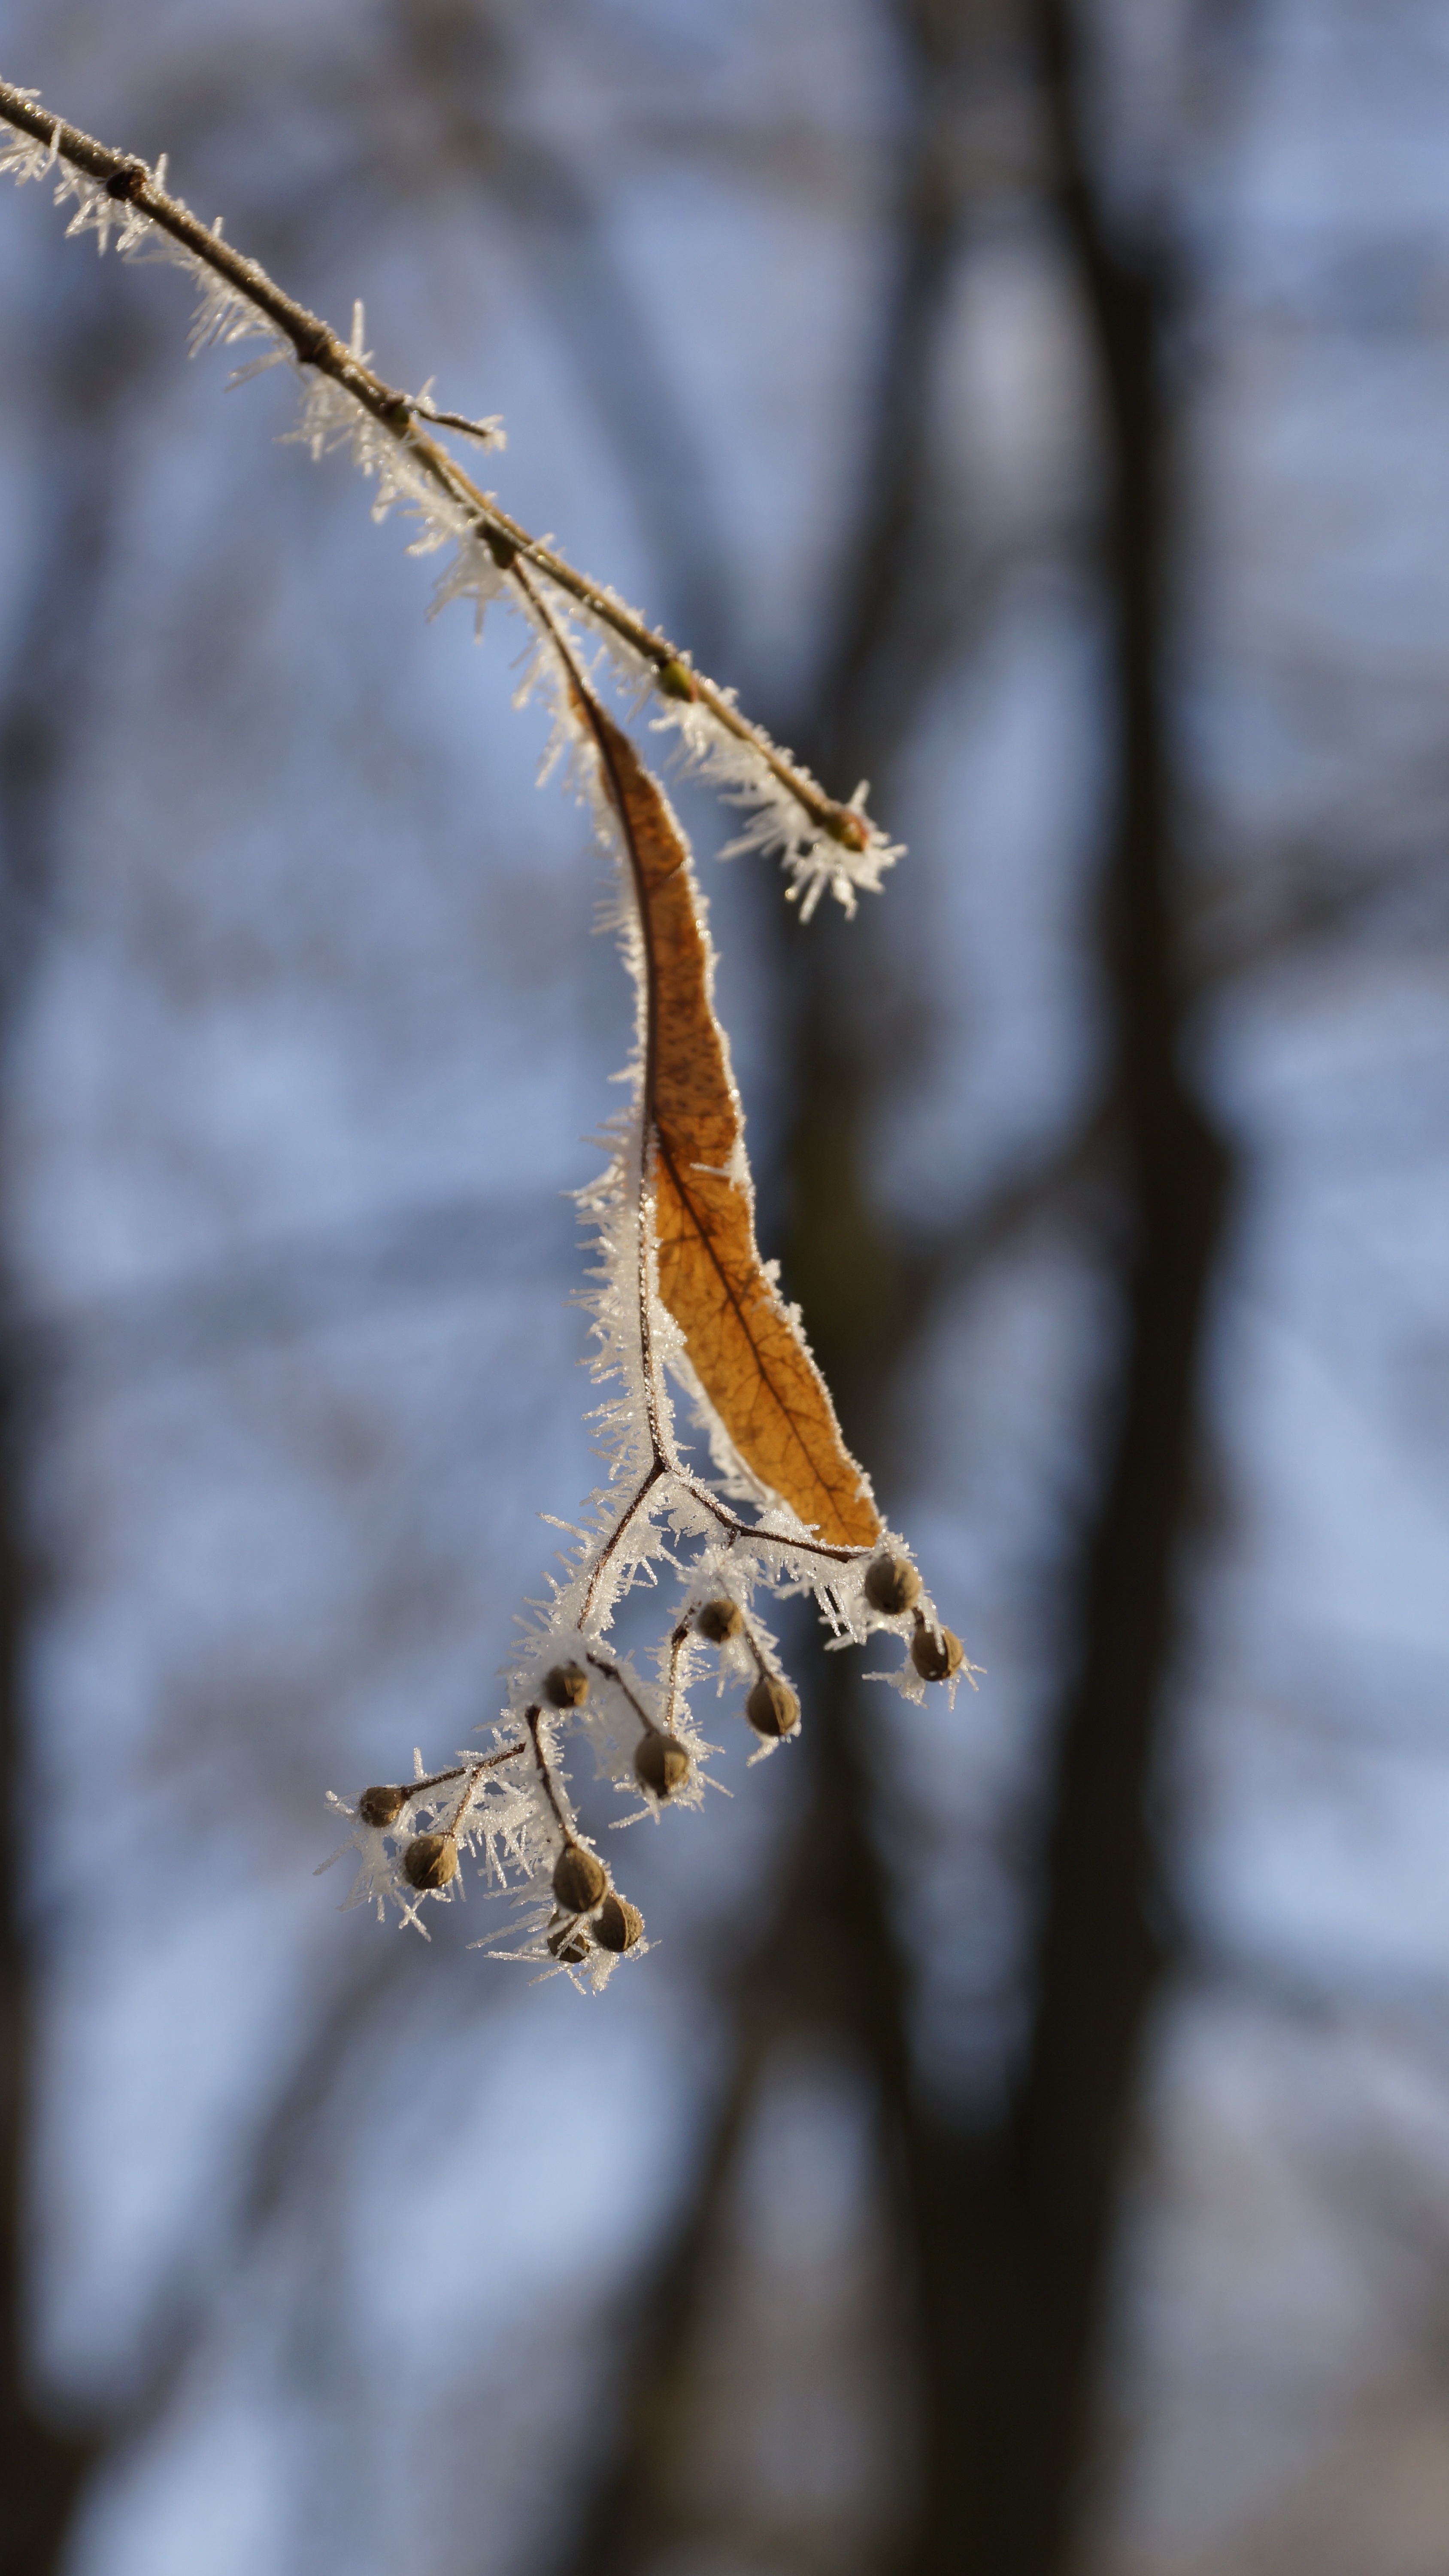
tree, nature, branch, snow, cold, winter, plant, wood, white, fruit, leaf, seed, flower, frost, wildlife, ice, spring, insect, autumn, brown, flora, season, fauna, twig, lime tree, close up, leaves, withered, crystal, linden, resting, wilted, macro photography, dormant, plant stem, woody plant